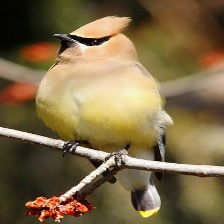
Species: CEDAR WAXWING
Scientific name: BOMBYCILLA CEDRORUM